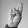
ASL letter: R